Paskibraka

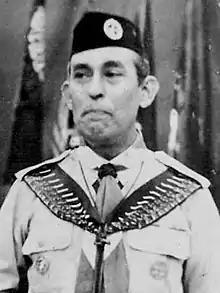
Husein Mutahar, founder of Paskibraka

Major Husein Mutahar of the Indonesian Navy was the one who in August 1946, just as the Indonesian National Revolution was raging, oversaw the first national flag raising ceremony on the 17th that month in Yogyakarta in commemoration of the 1st anniversary of national independence, presided by President Sukarno at the Gedung Agung Palace. With 5 other youths with him as the escorts, he raised the Bendera Pusaka (the Flag of Indonesia) just as Indonesia Raya was played by a military band to a joyful populace. It would be repeated again in 1947 and 1949.